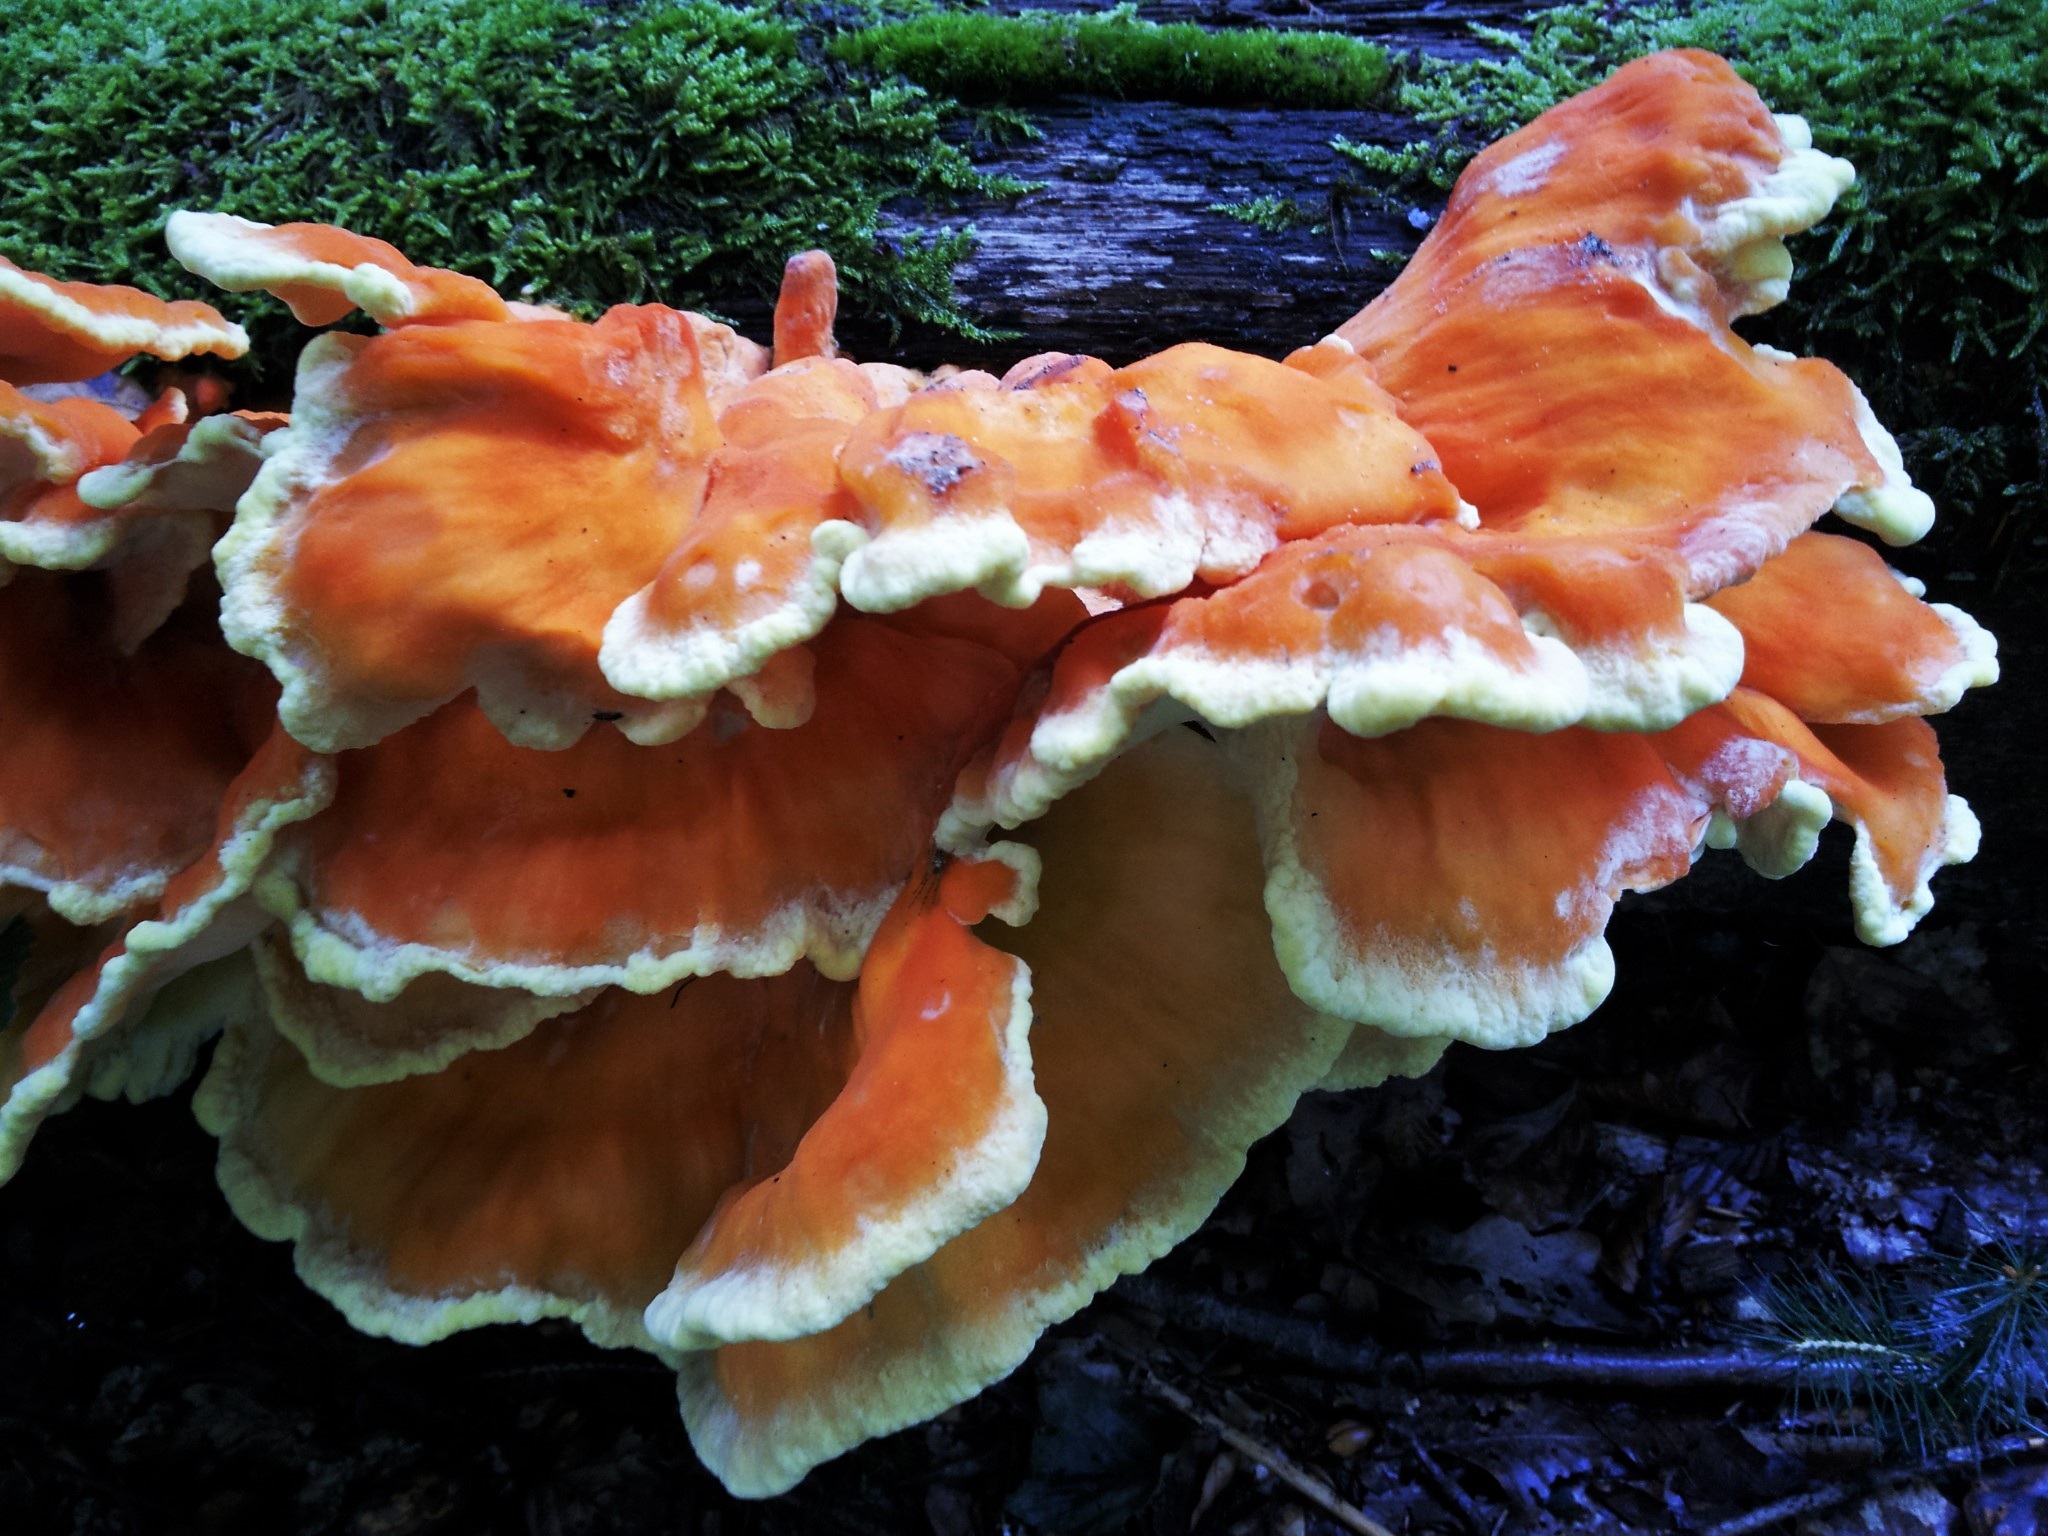
tree, nature, forest, plant, moss, bark, autumn, mushroom, flora, tribe, fungus, tree stump, auriculariales, unusual, rarity, tree fungus, macro photography, fouling, morsch, autumn time, rarely, dead plant, wild growth, red brown, dead wood, oyster mushroom, edible mushroom, exceptional, medicinal mushroom, agaricomycetes, auriculariaceae, lingzhi mushroom, tremellomycetes, tremellaceae, sponge mushroom, coral fungus, fungus on tree trunk